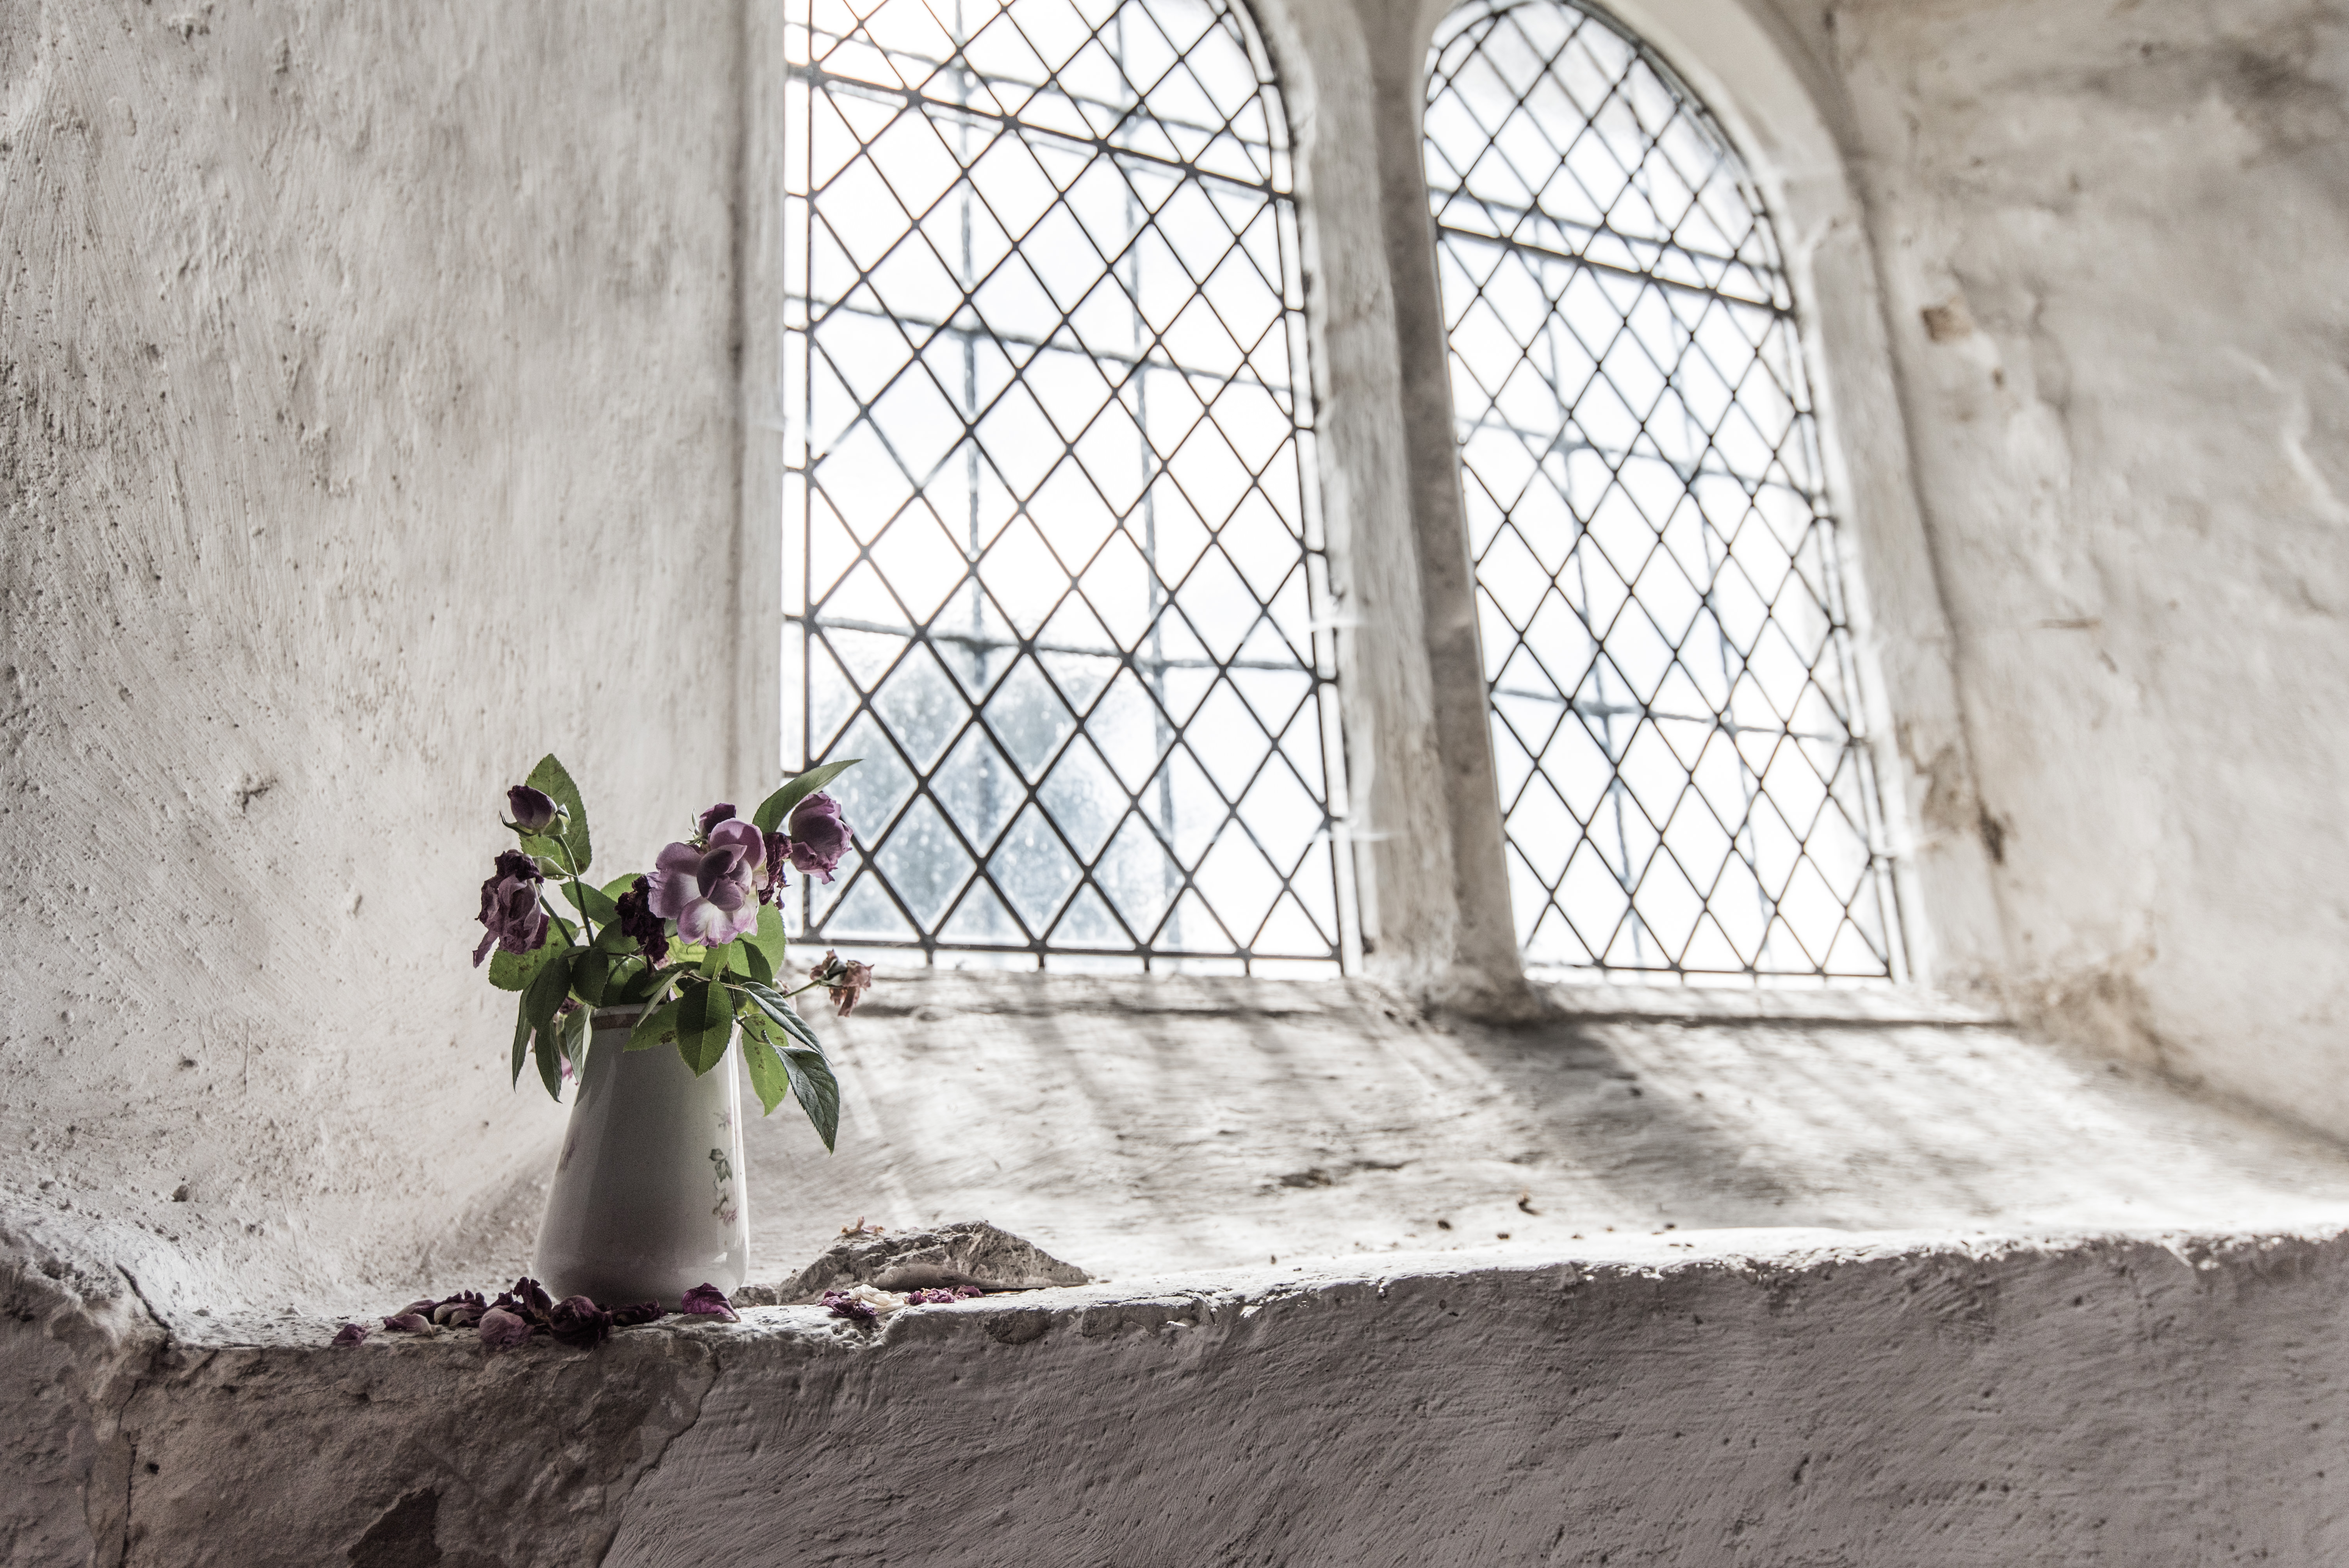
architecture, white, vintage, house, sunlight, flower, window, wall, stone, spring, color, stone wall, flowers, indoors, photograph, image, flower vase, window grills